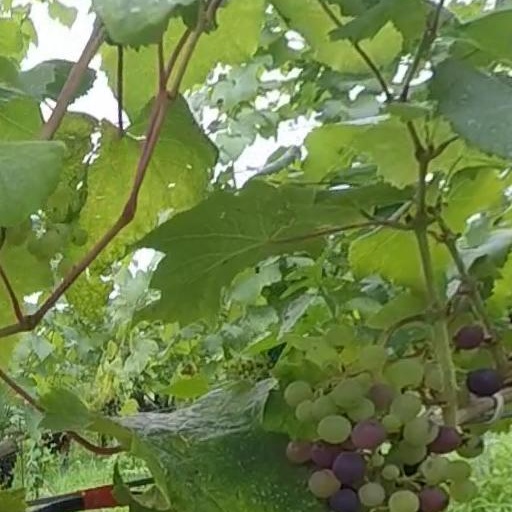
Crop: grape